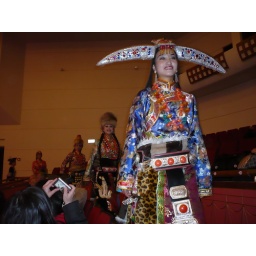
Tibetian girl in traditional dress